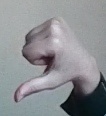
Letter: waw